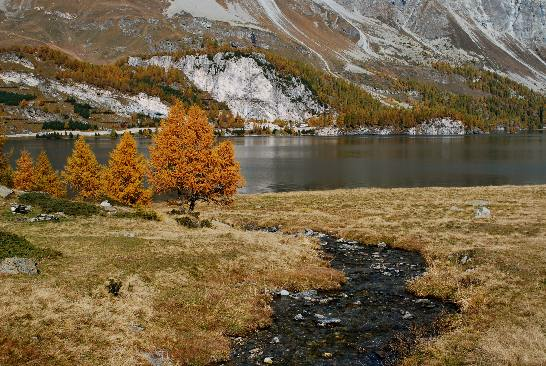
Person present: No